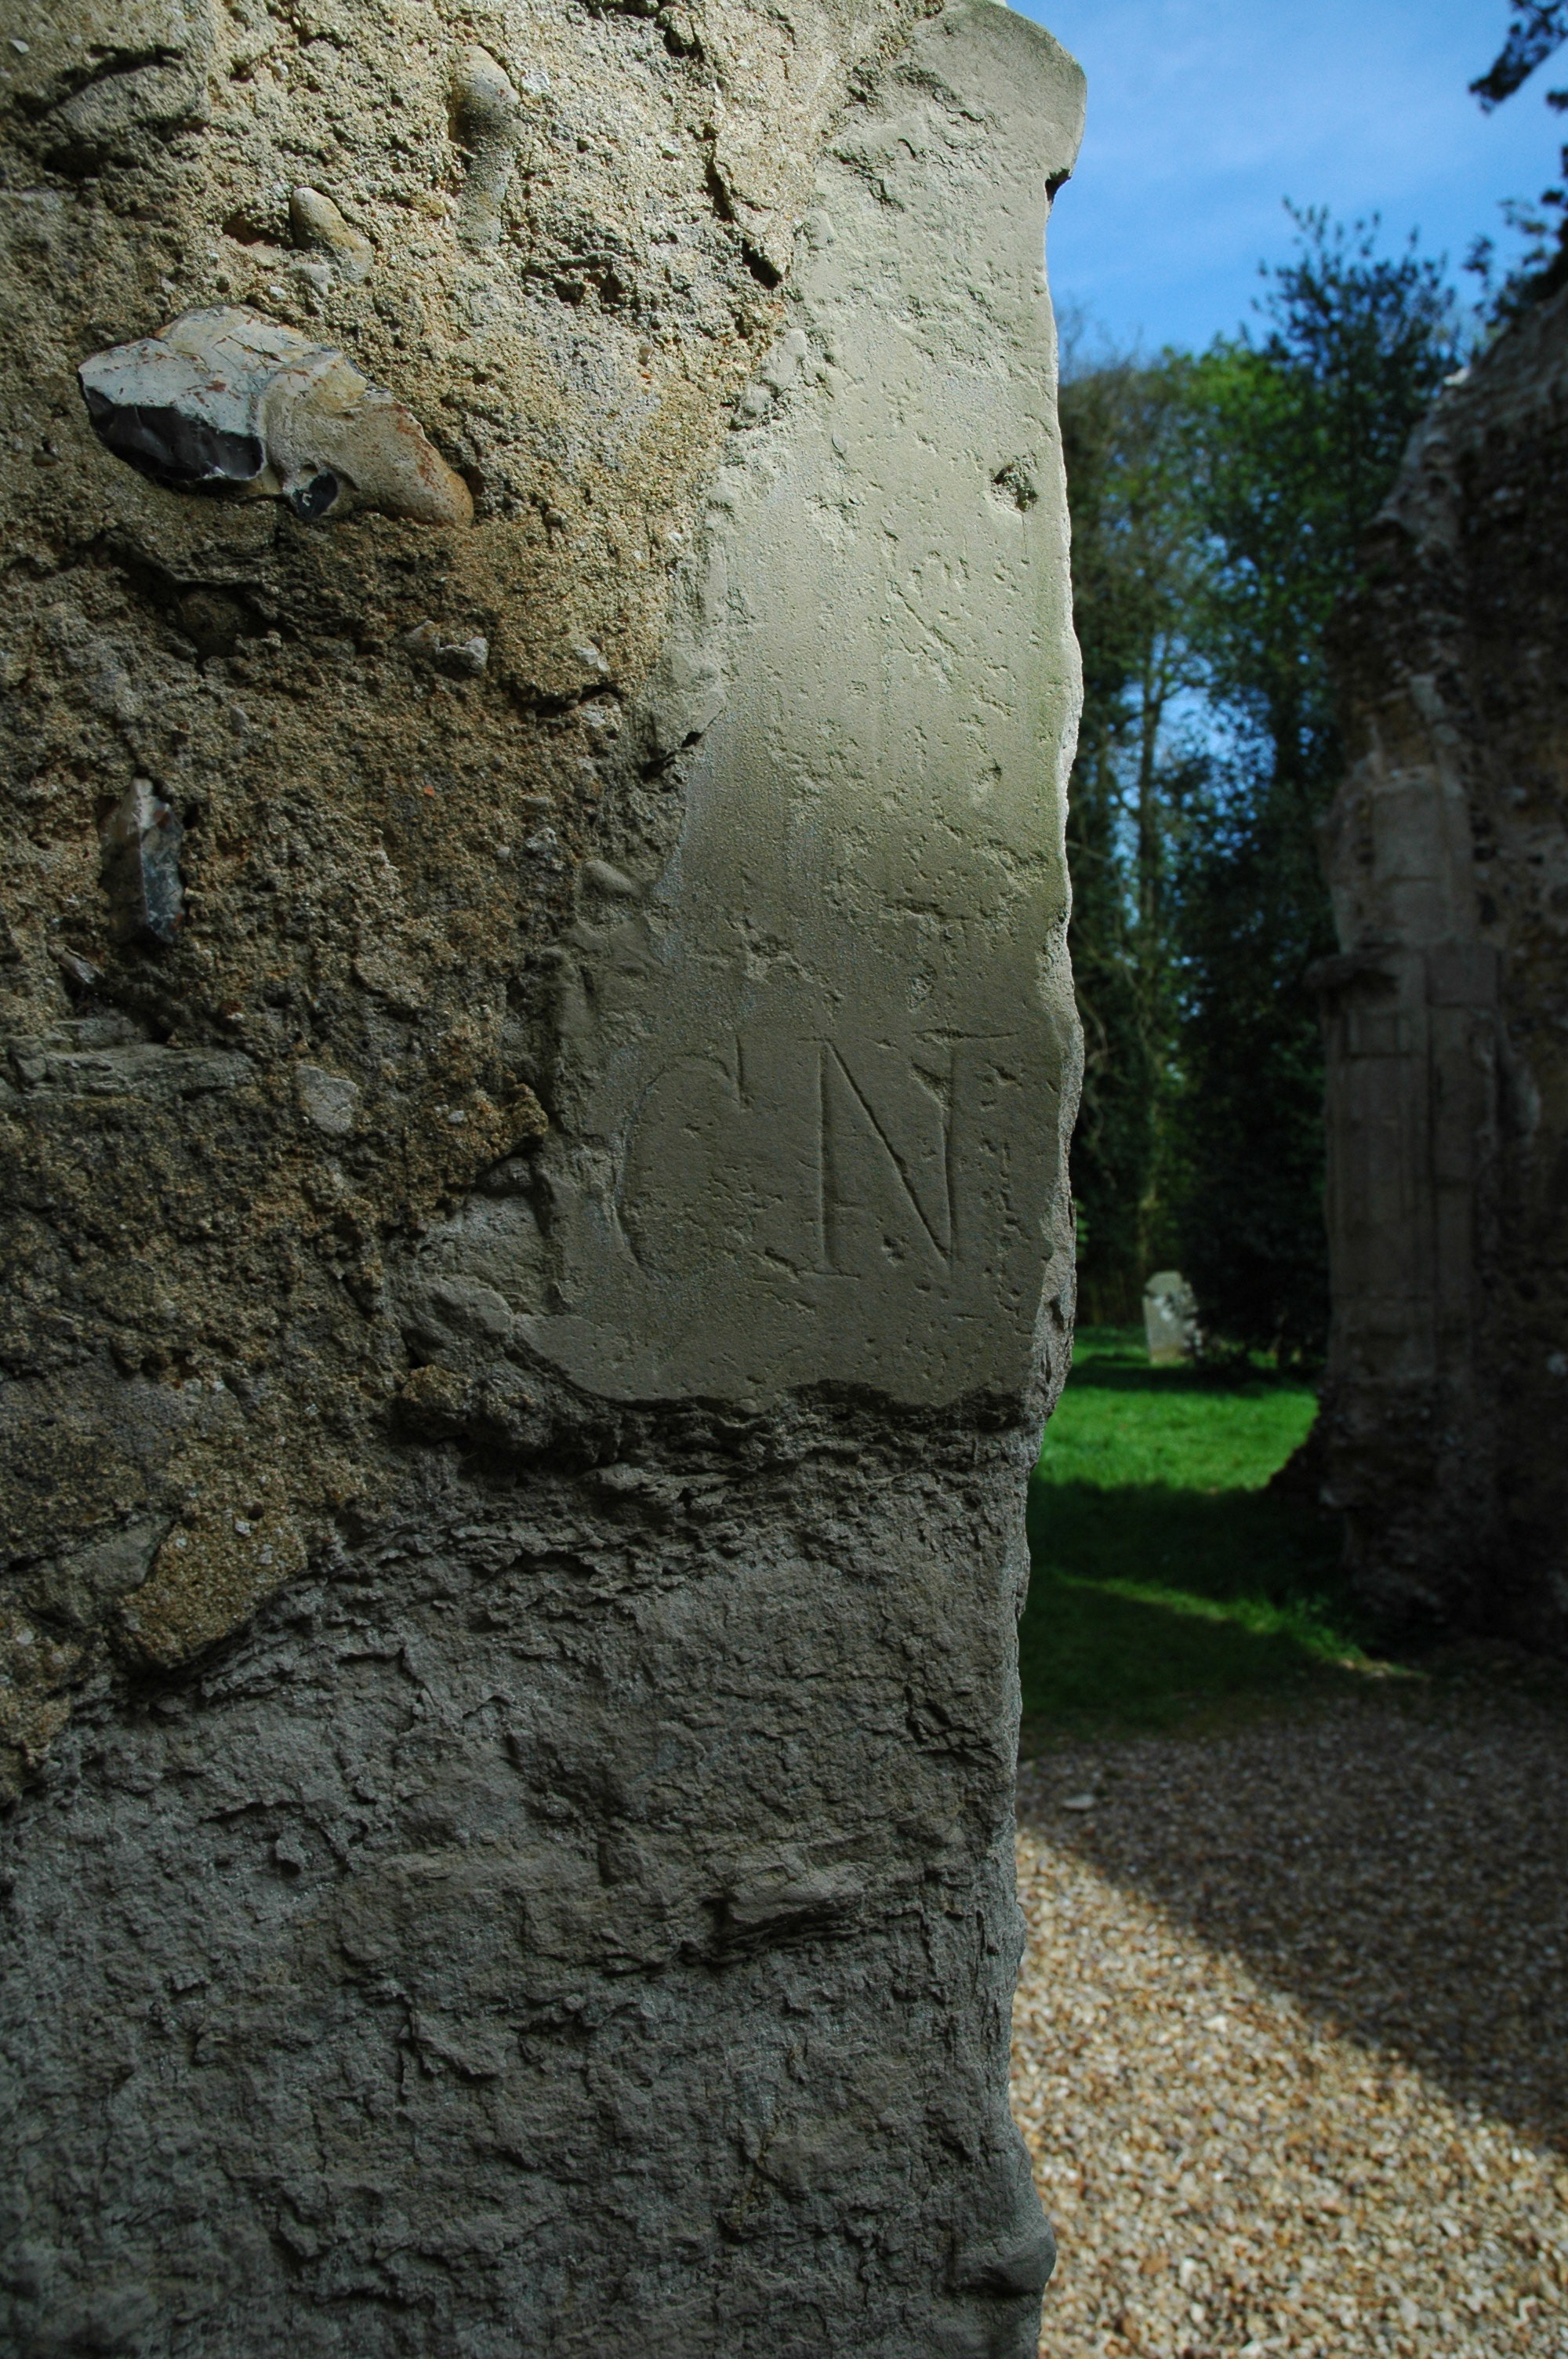
tree, rock, vintage, antique, texture, building, old, wall, stone, monument, column, rough, exterior, historic, brick, concrete, surface, weathered, textured, grave, sculpture, memorial, ruins, cement, brickwall, historical, brickwork, masonry, monolith, aged, stele, stonewall, ancient history